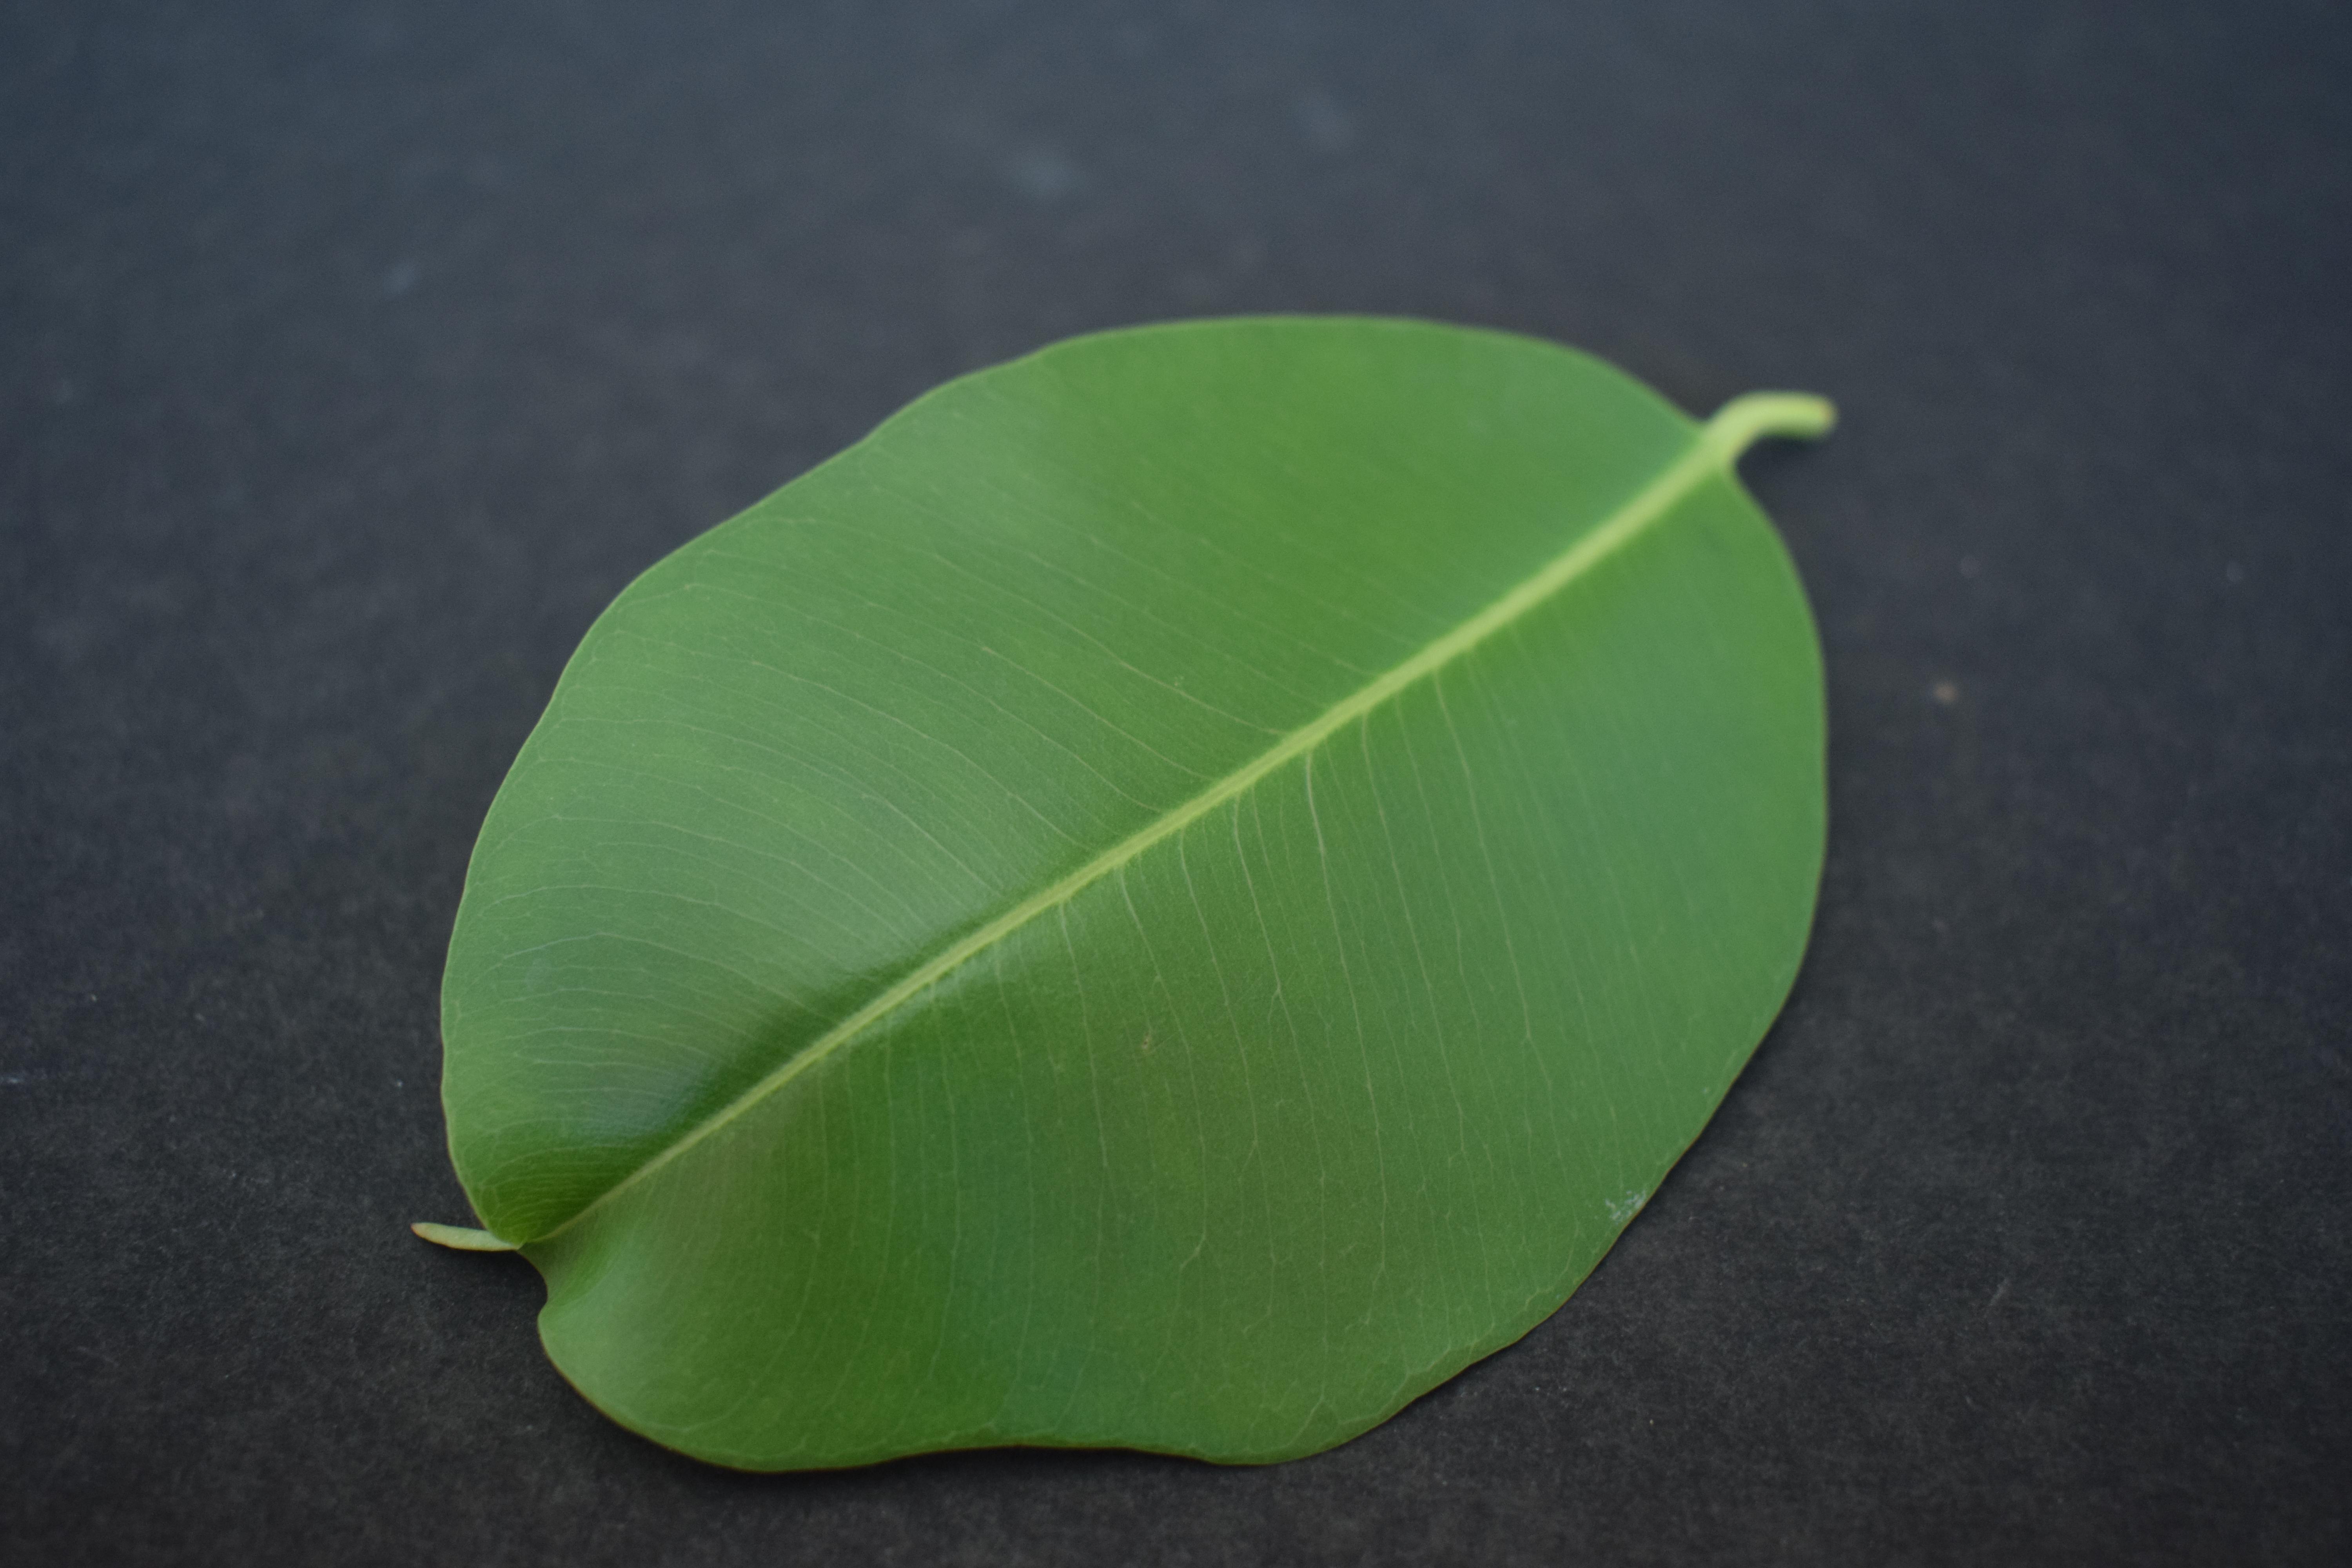
Plant species: Jamun